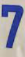
Number: 7